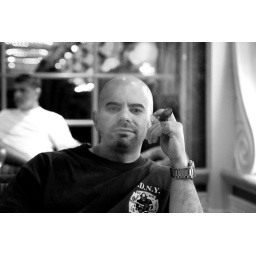
Hubby in the cigar bar on the ship enjoying a cigar.